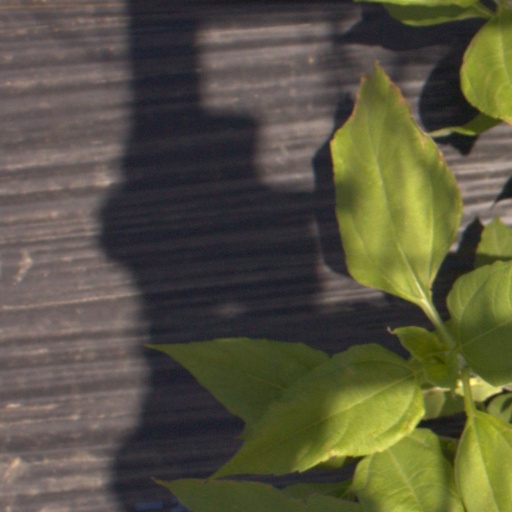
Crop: Jerusalem artichoke